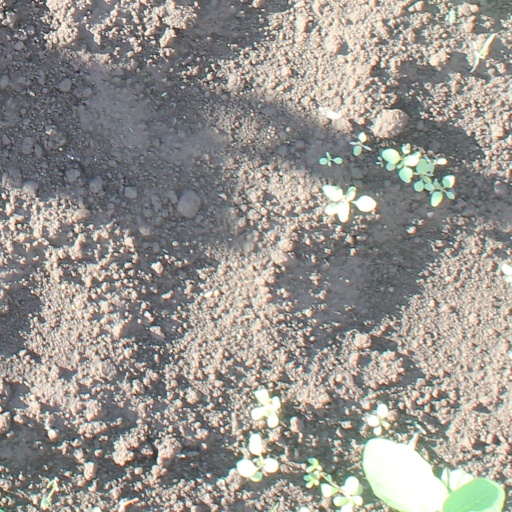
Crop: soybean